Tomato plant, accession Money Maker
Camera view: horizontal (90 deg, fisheye); turntable rotation: 30 degrees
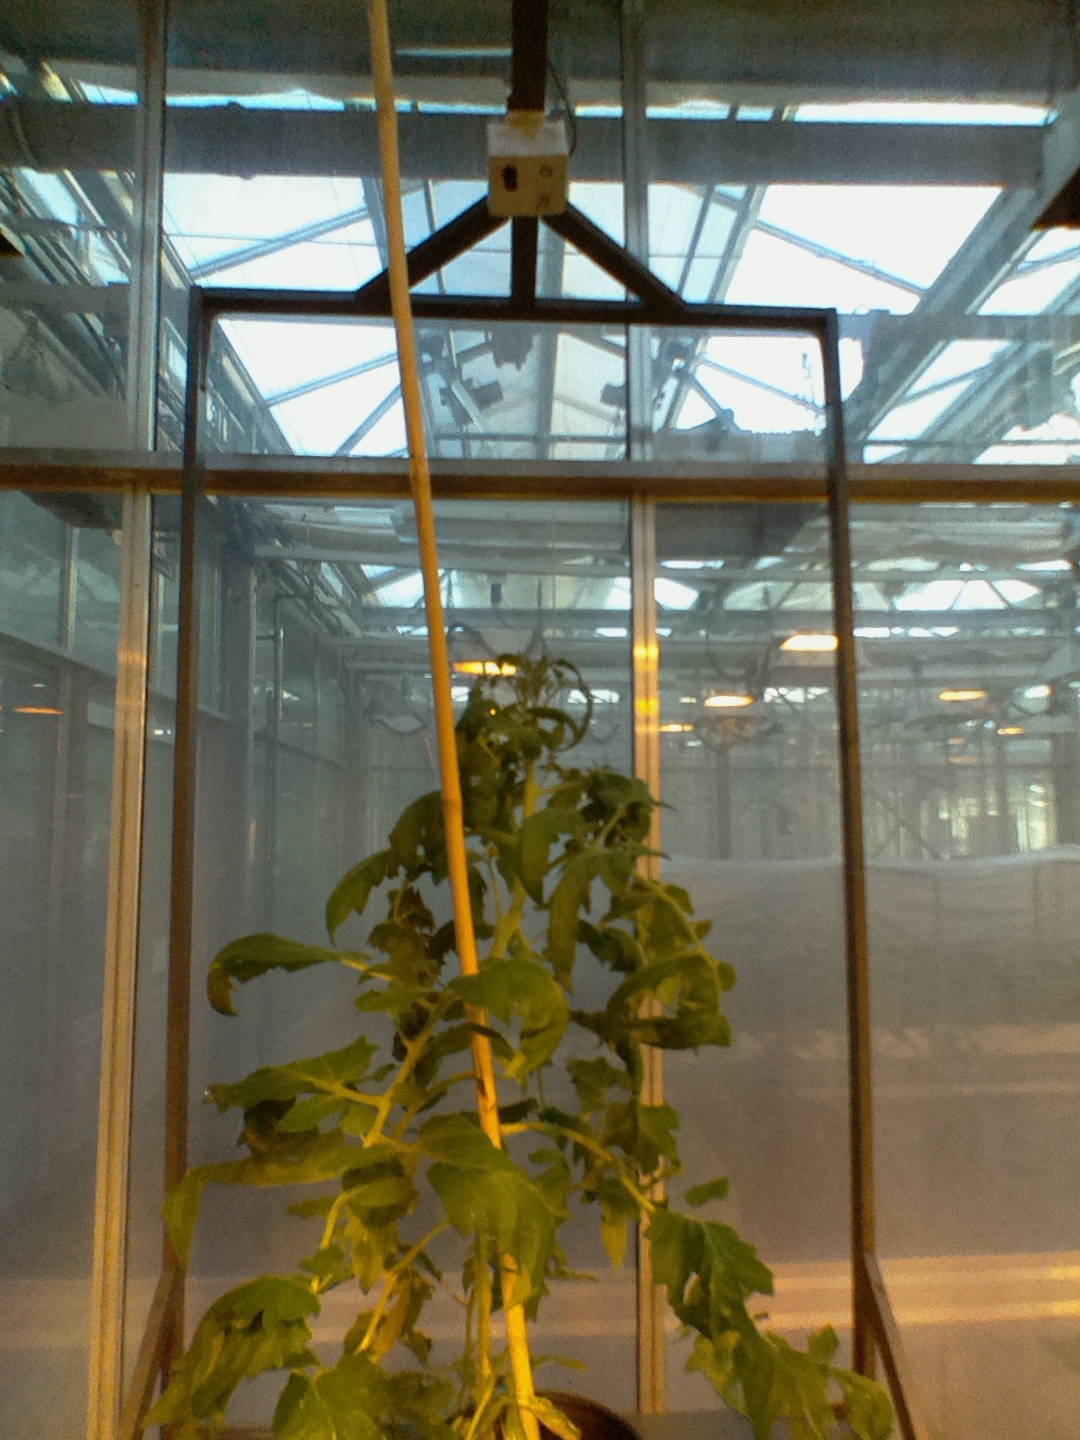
BBCH growth stage 60: First flowers open